Couva

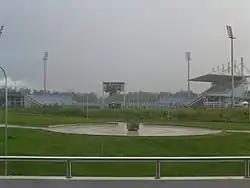
Ato Boldon Stadium

The Ato Boldon Stadium, located in Couva, Trinidad and Tobago, is named after eight-time Olympic and World Championship medal winner and 1997 200 m world champion Ato Boldon. The stadium was constructed in 2001. The National Men's Team and Women's Team use the stadium as their training centre. ABS is also the home of athletics. Every year, various national tournaments and invitationals are held by various clubs and by the National Athletic Association. The capacity of the stadium is around 10,000 persons. Central FC plays its home games at the stadium.